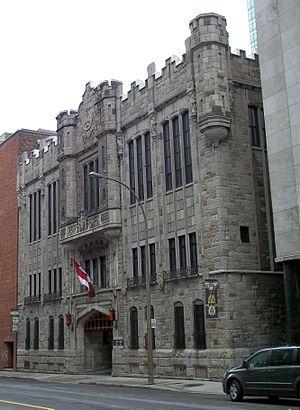
Manège Cathcart, régiment de Maisonneuve, Montréal
Cet article recense les lieux patrimoniaux de Montréal inscrit au répertoire des lieux patrimoniaux du Canada, qu'ils soient de niveau provincial, fédéral ou municipal.